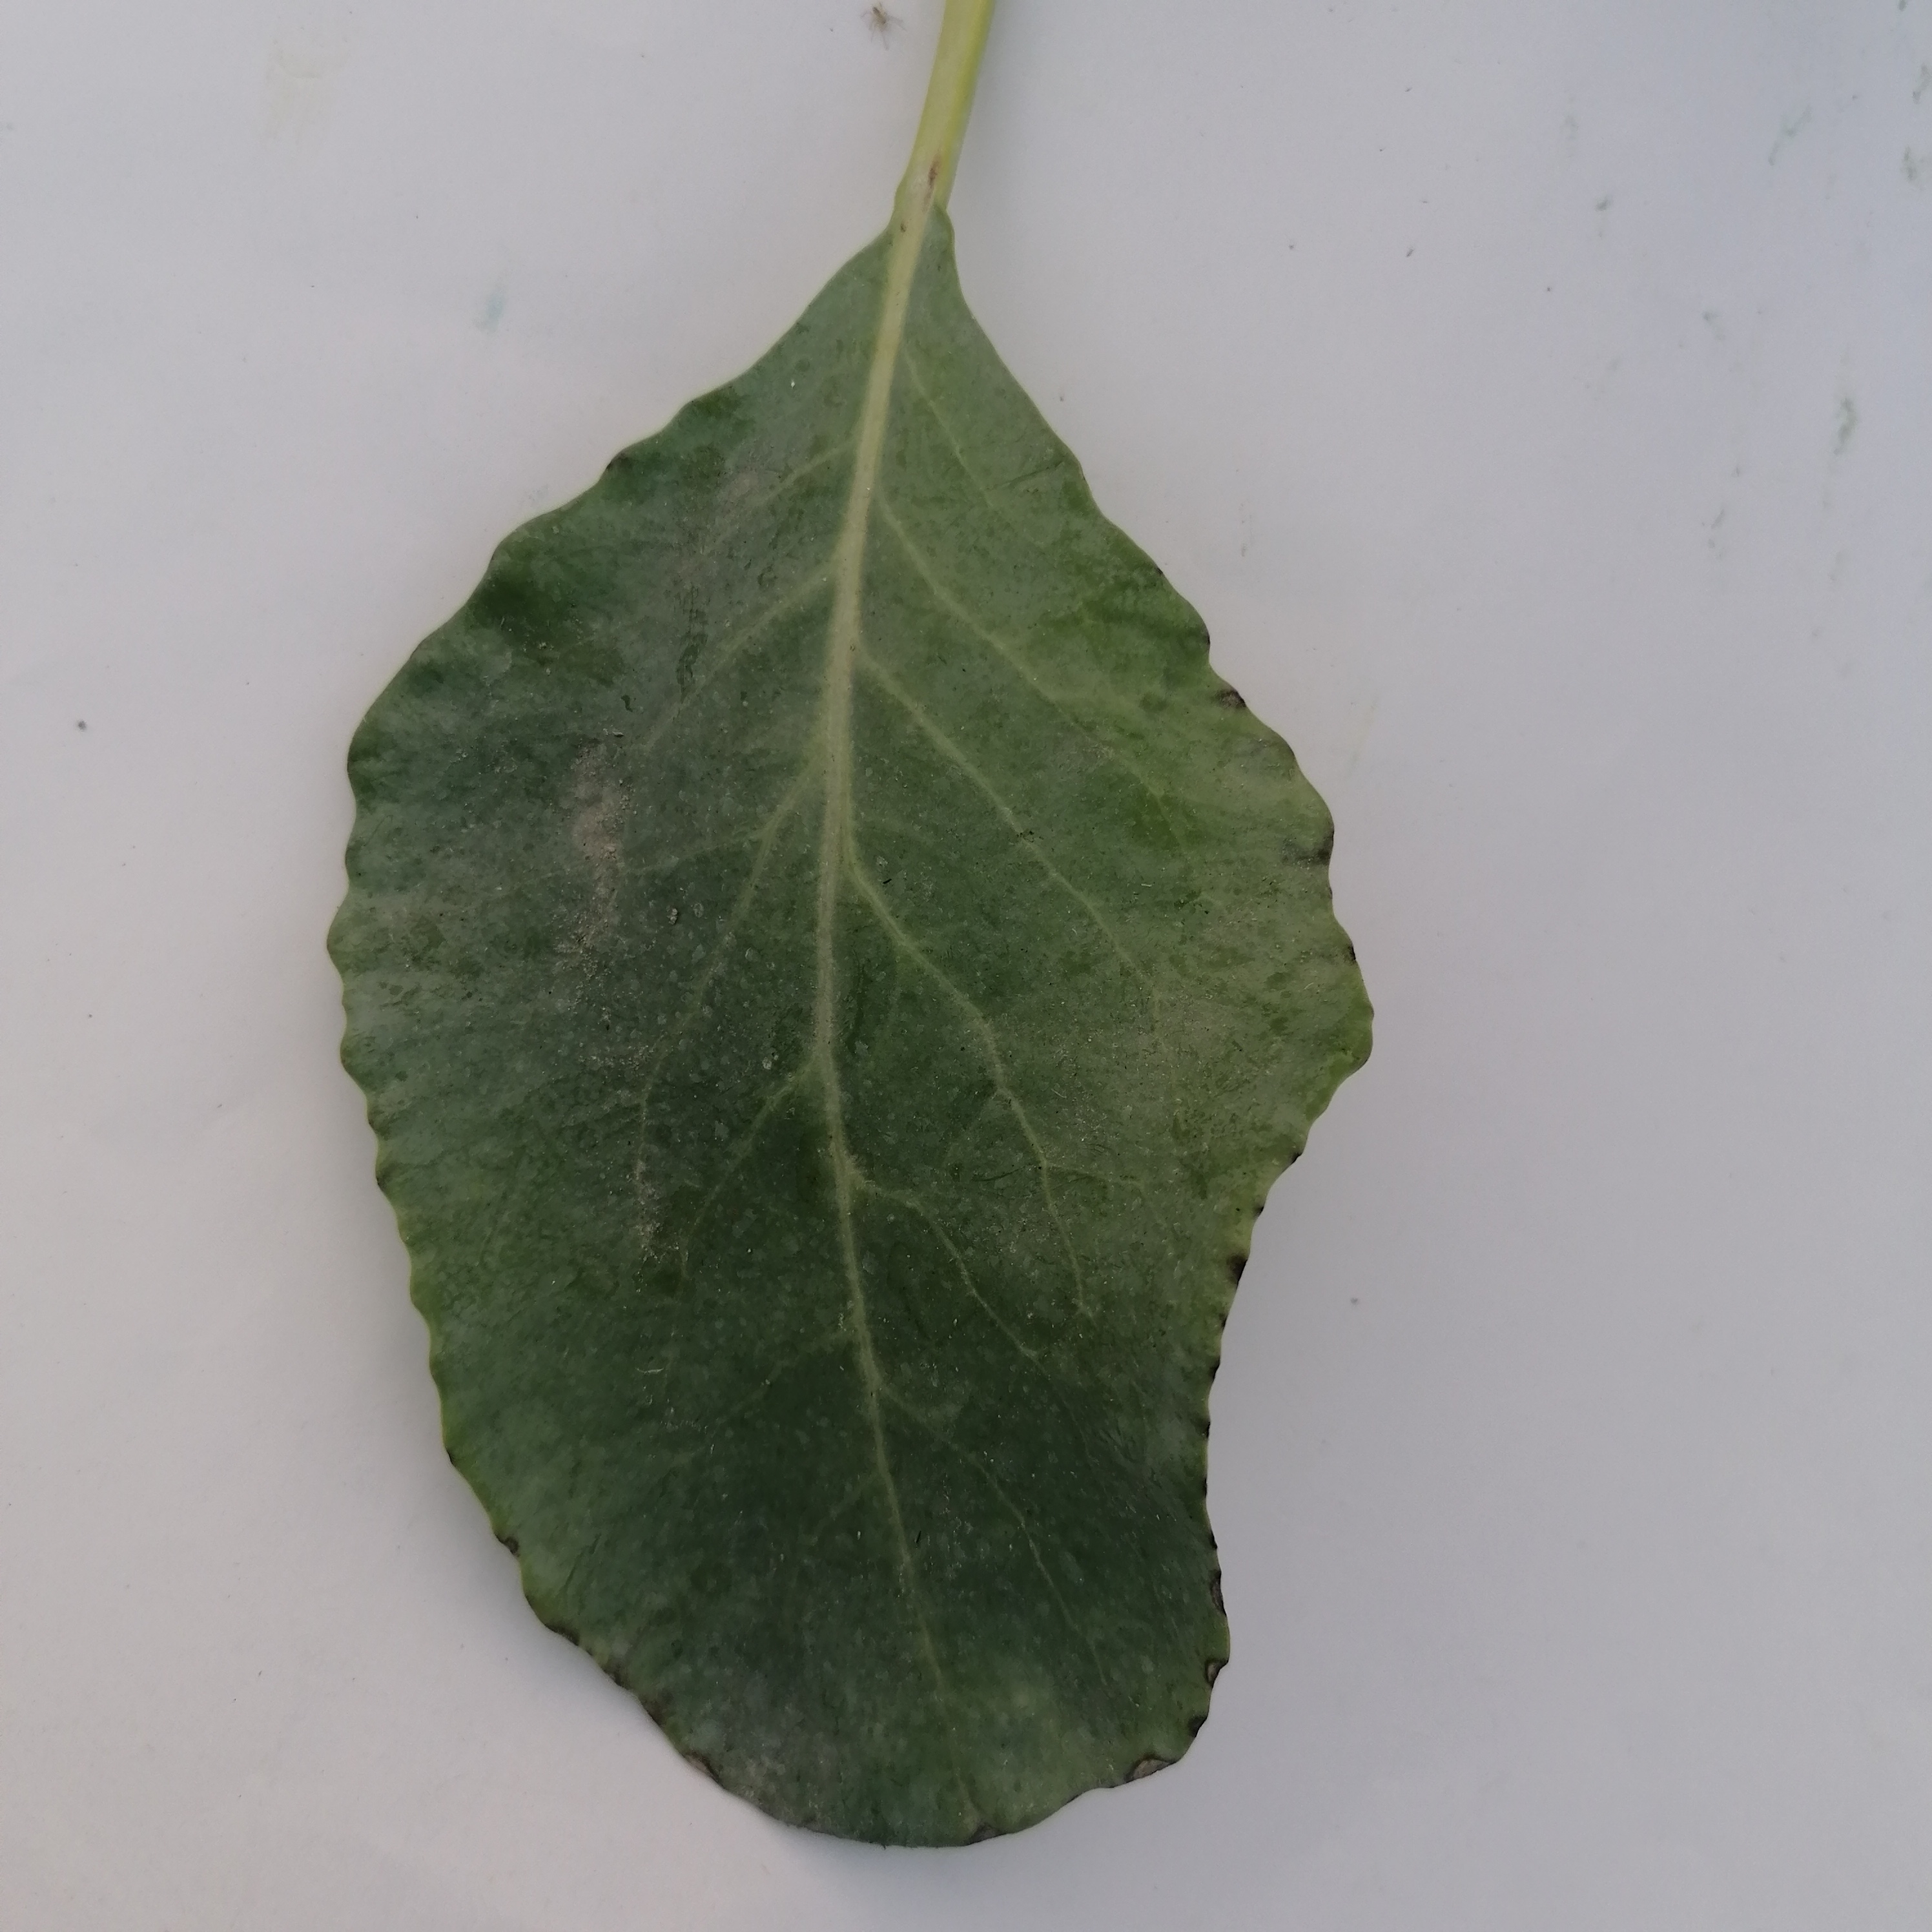
Label: Healthy